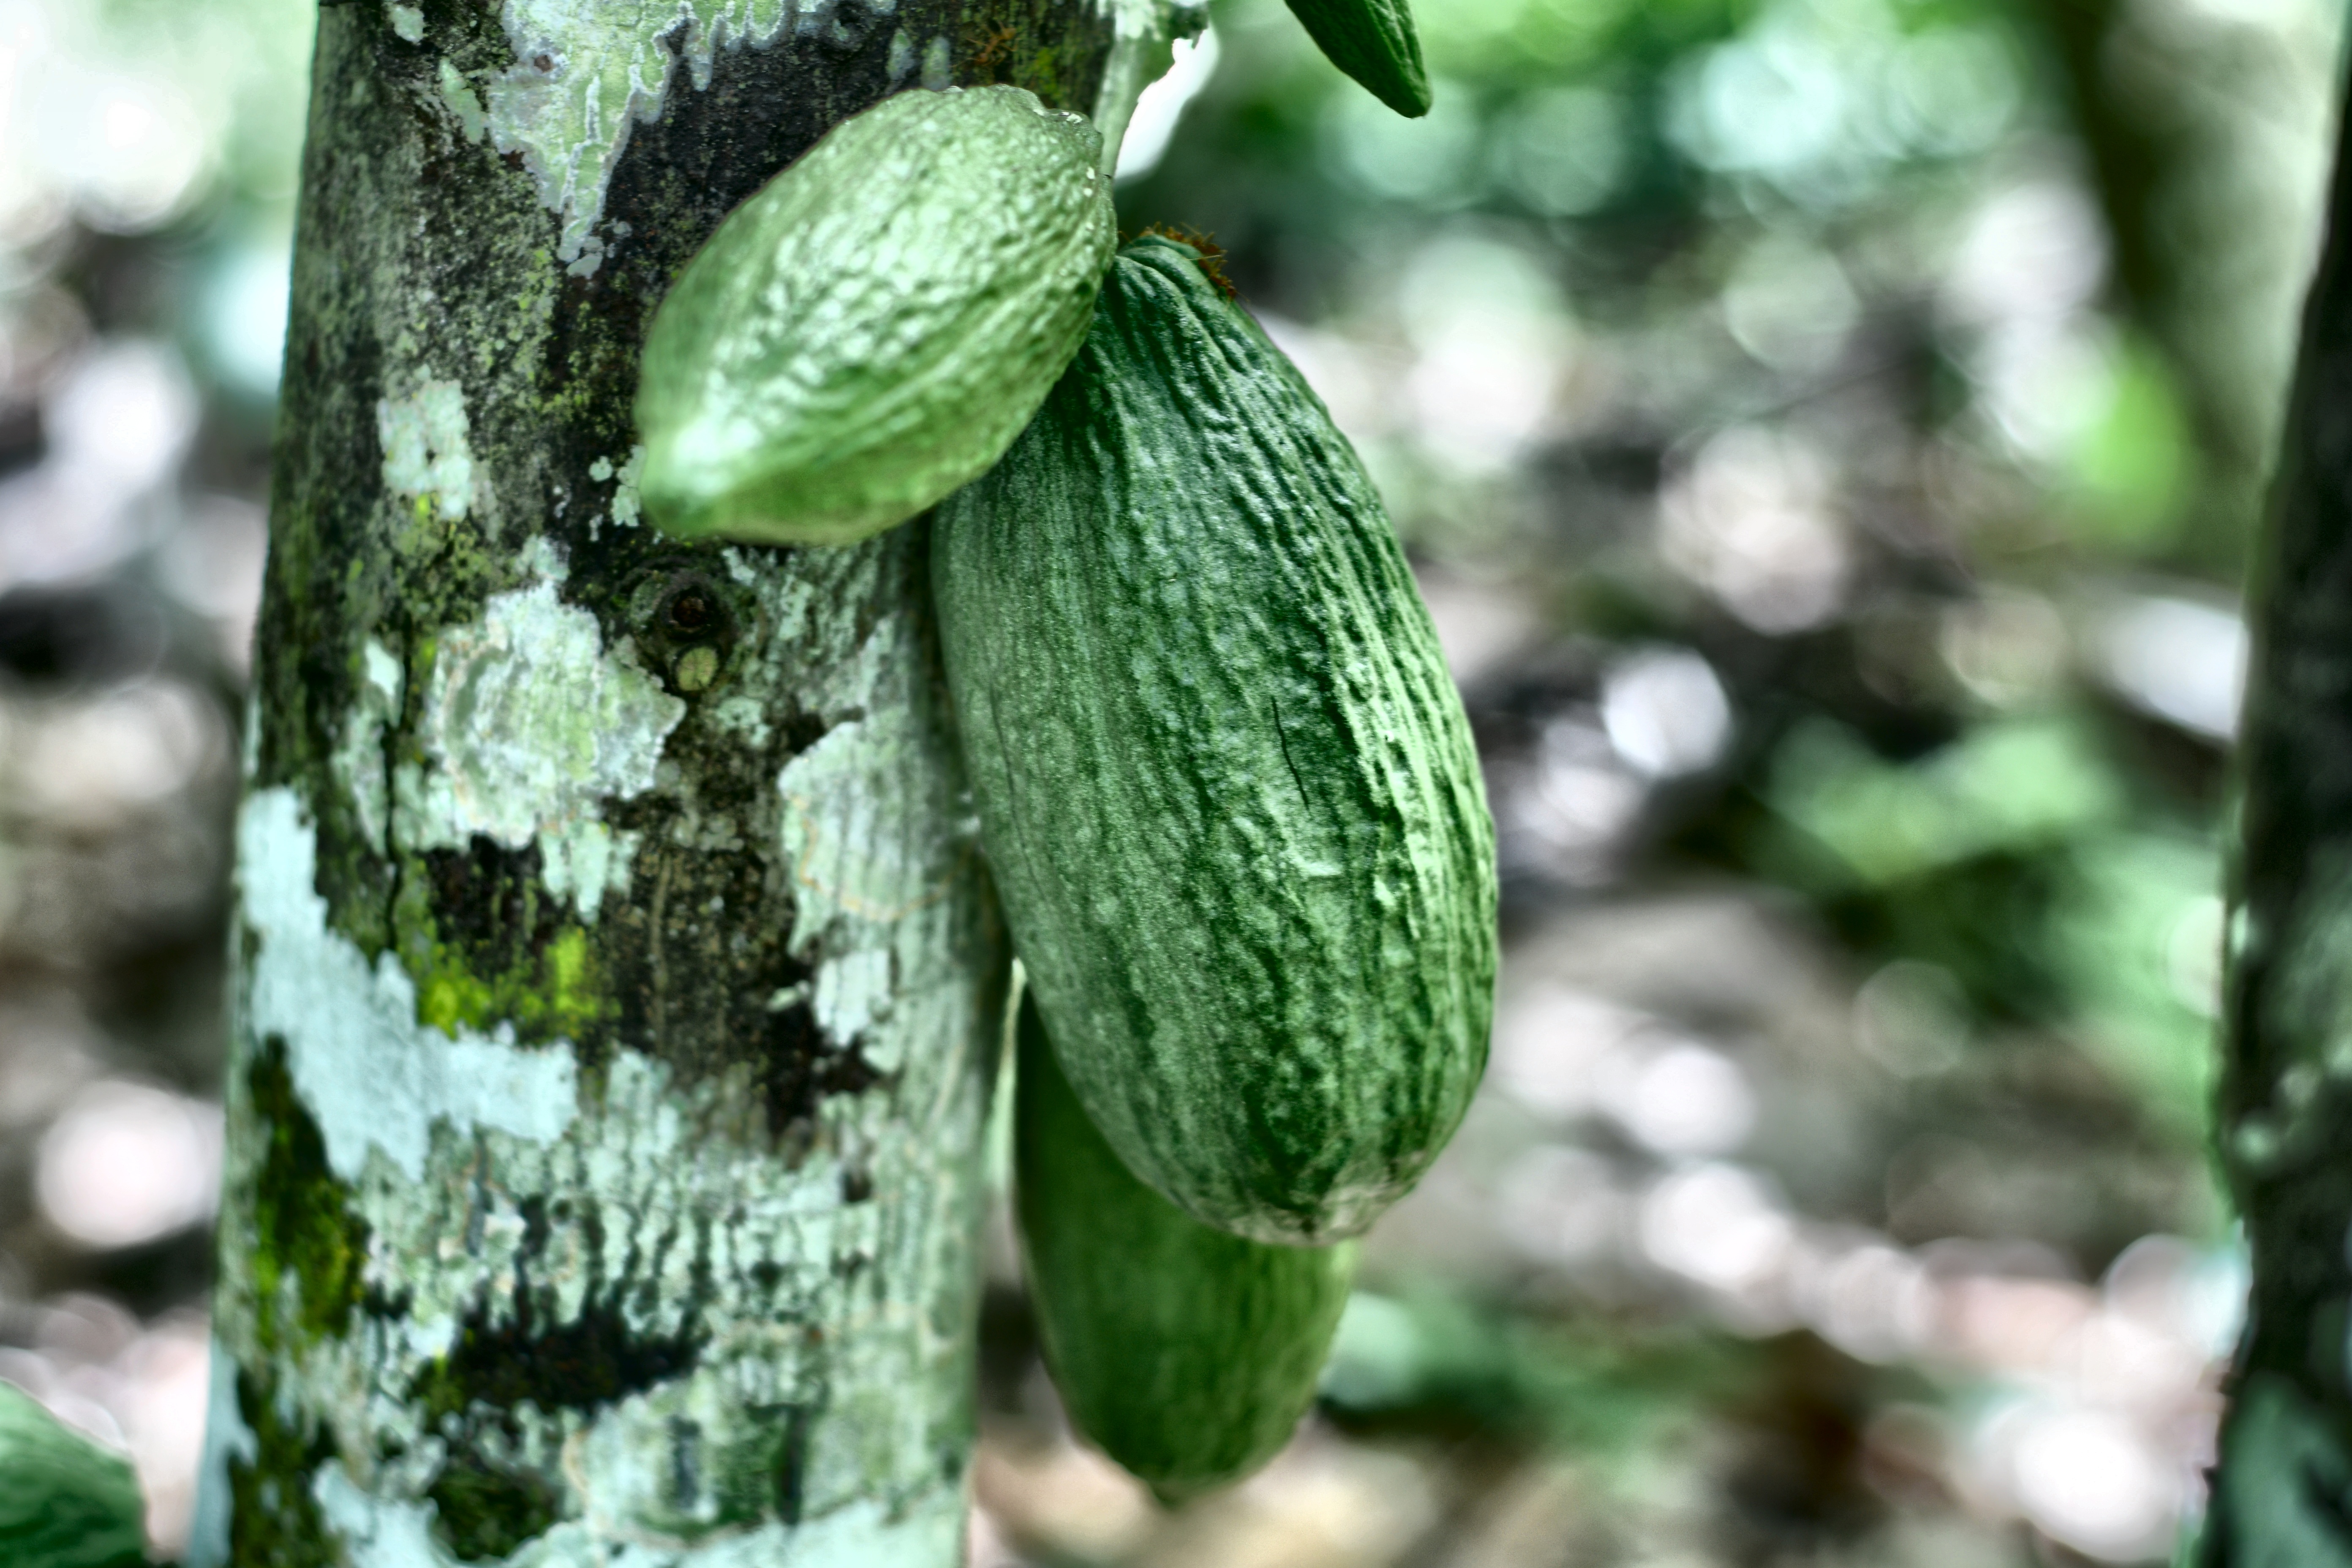
Maturity: unmature
Variety: Angoleta